Niko Valkeapää

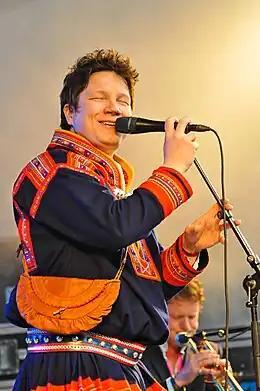
Niko Valkeapää at Riddu Riđđu in 2009.

Born in Enontekiö, Finland, he has been described as "one of Sami music's foremost performers." Valkeapää has been living in Kautokeino Municipality, Norway since 1990. He is godson of Sami artist and joiker Nils-Aslak Valkeapää.